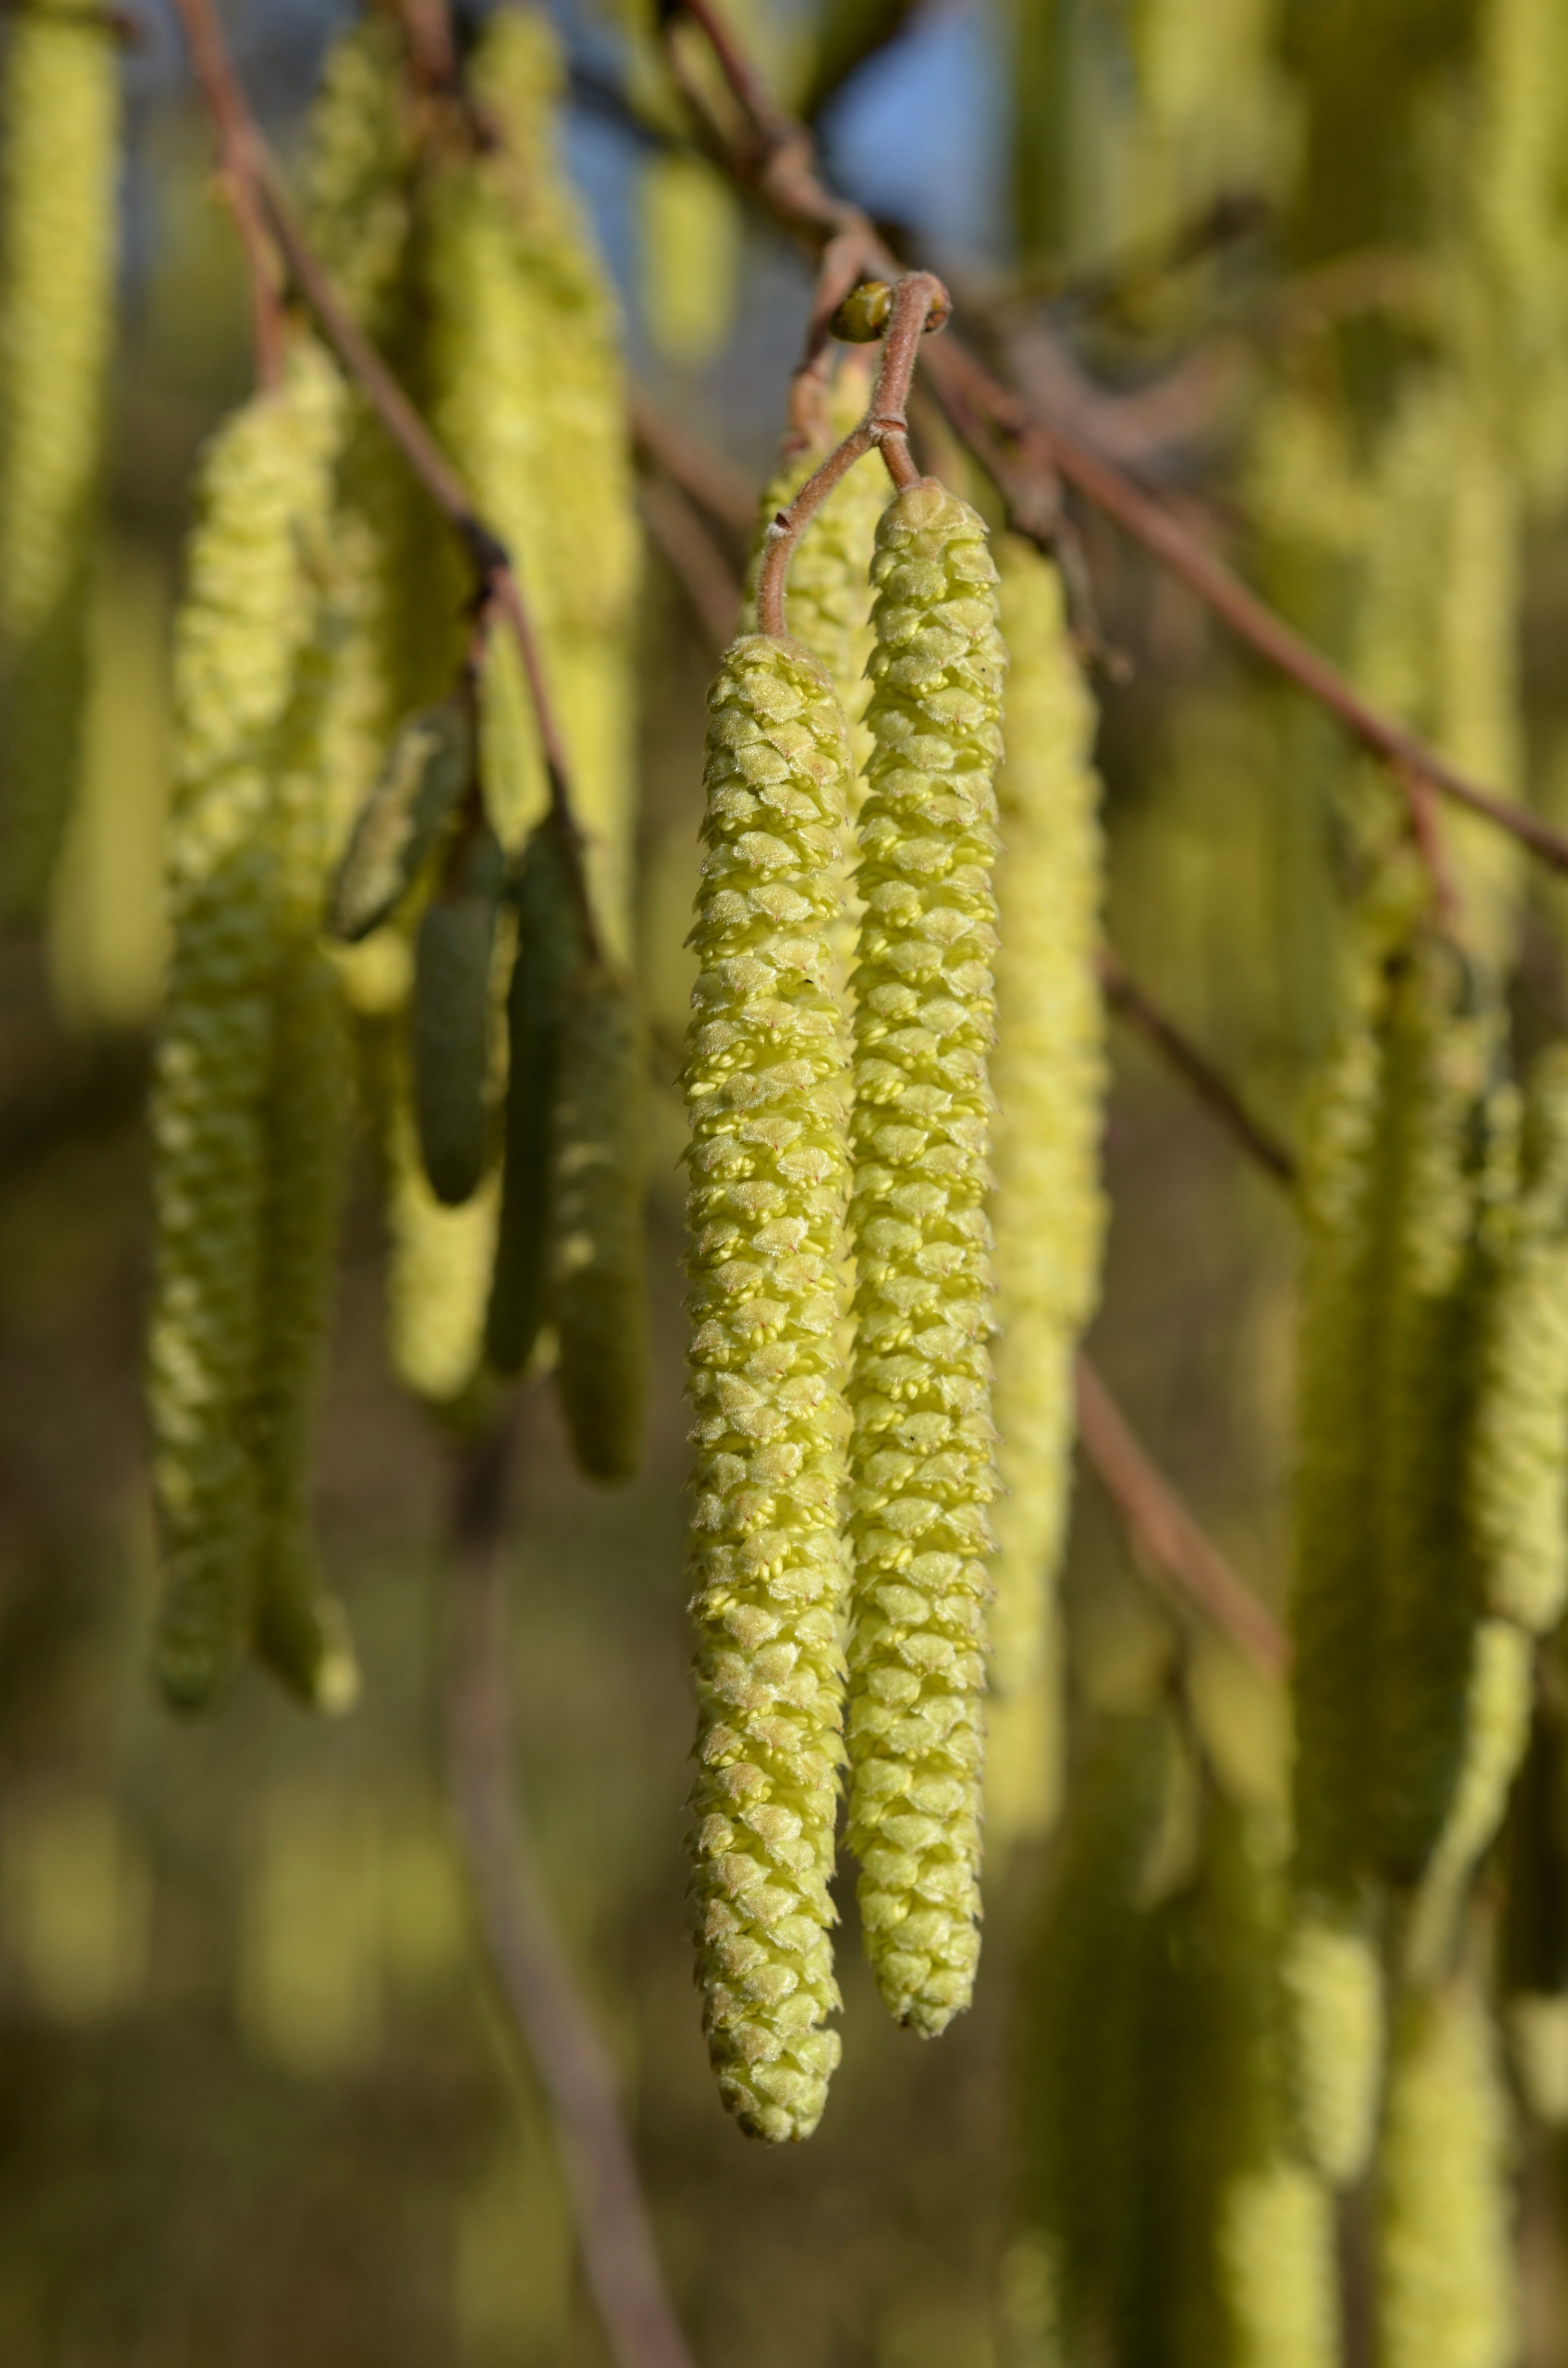
tree, branch, plant, leaf, flower, bloom, pollen, food, spring, produce, crop, botany, agriculture, flora, shrub, hazelnut, hazel, flowering plant, grass family, plant stem, land plant, momordica charantia